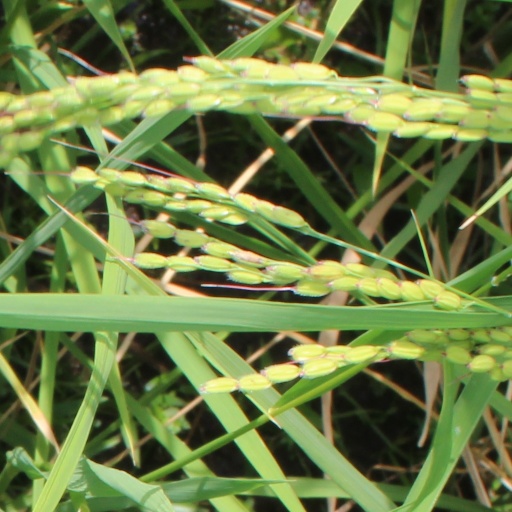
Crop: rice